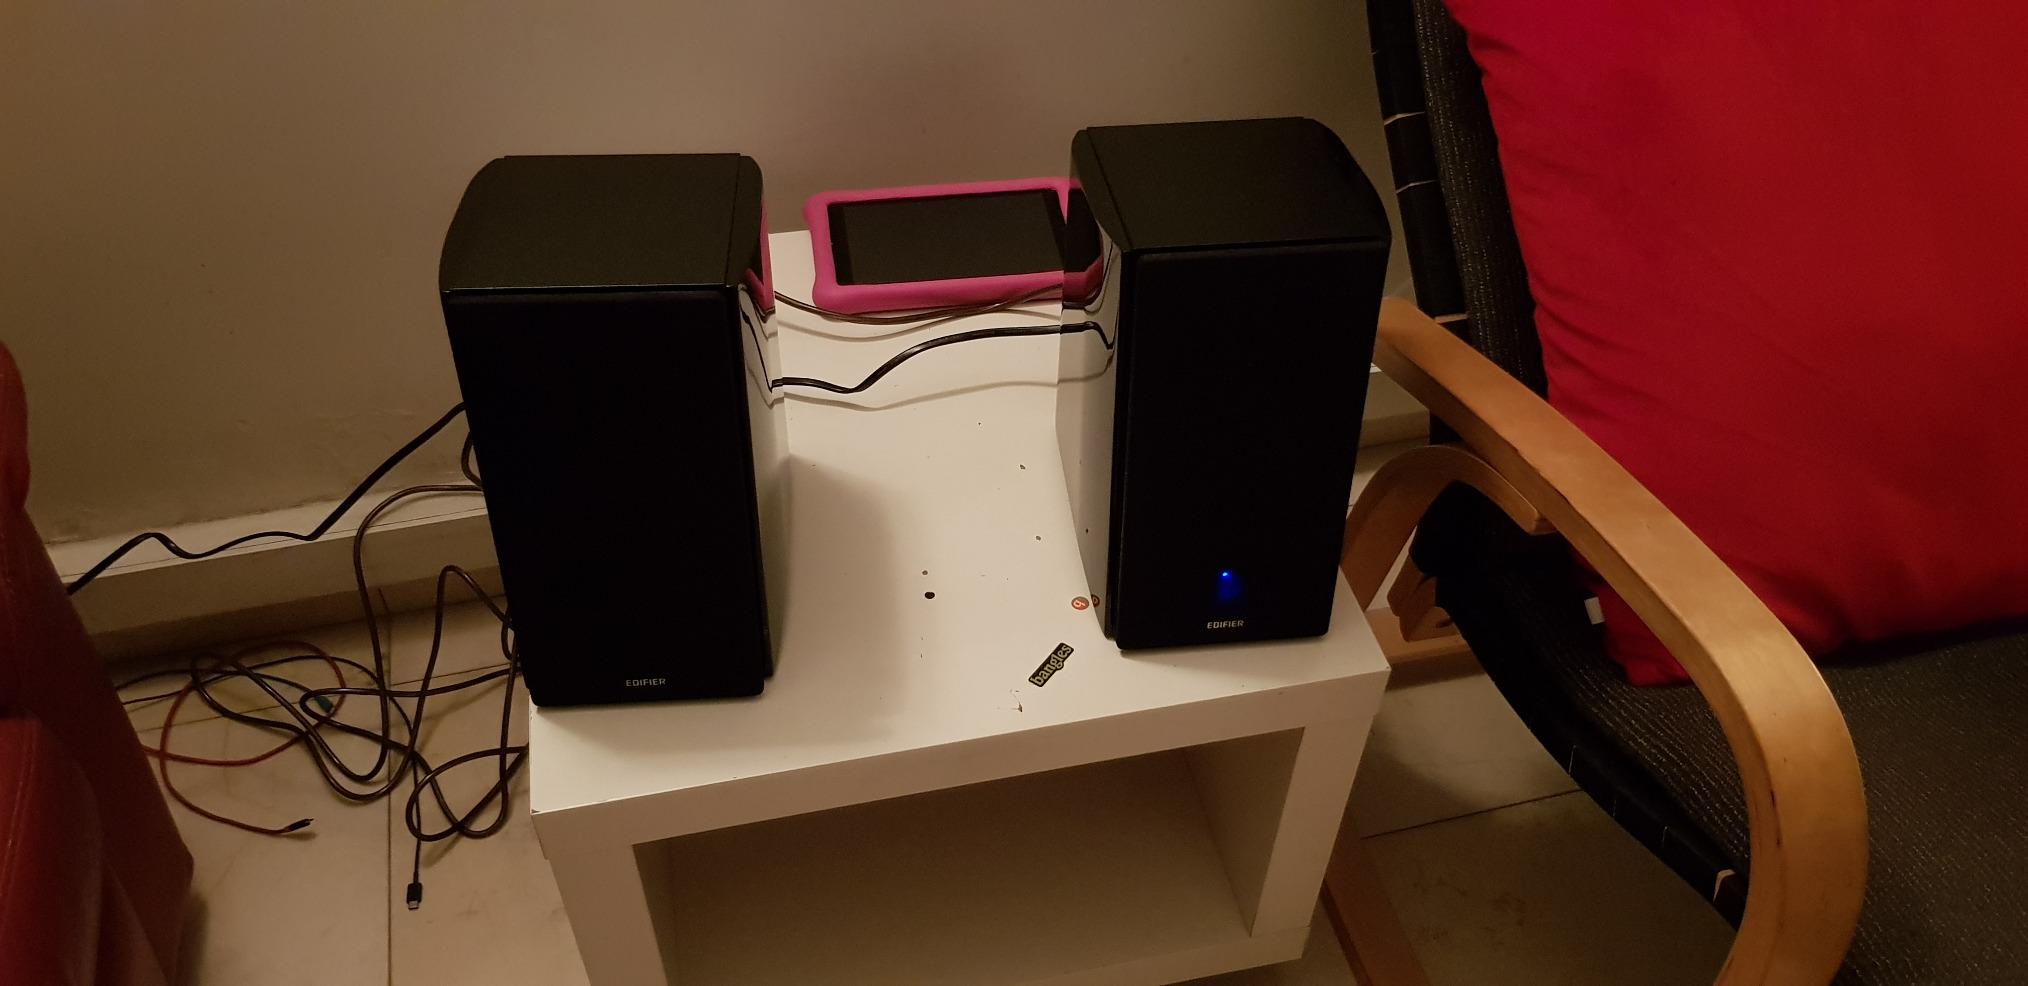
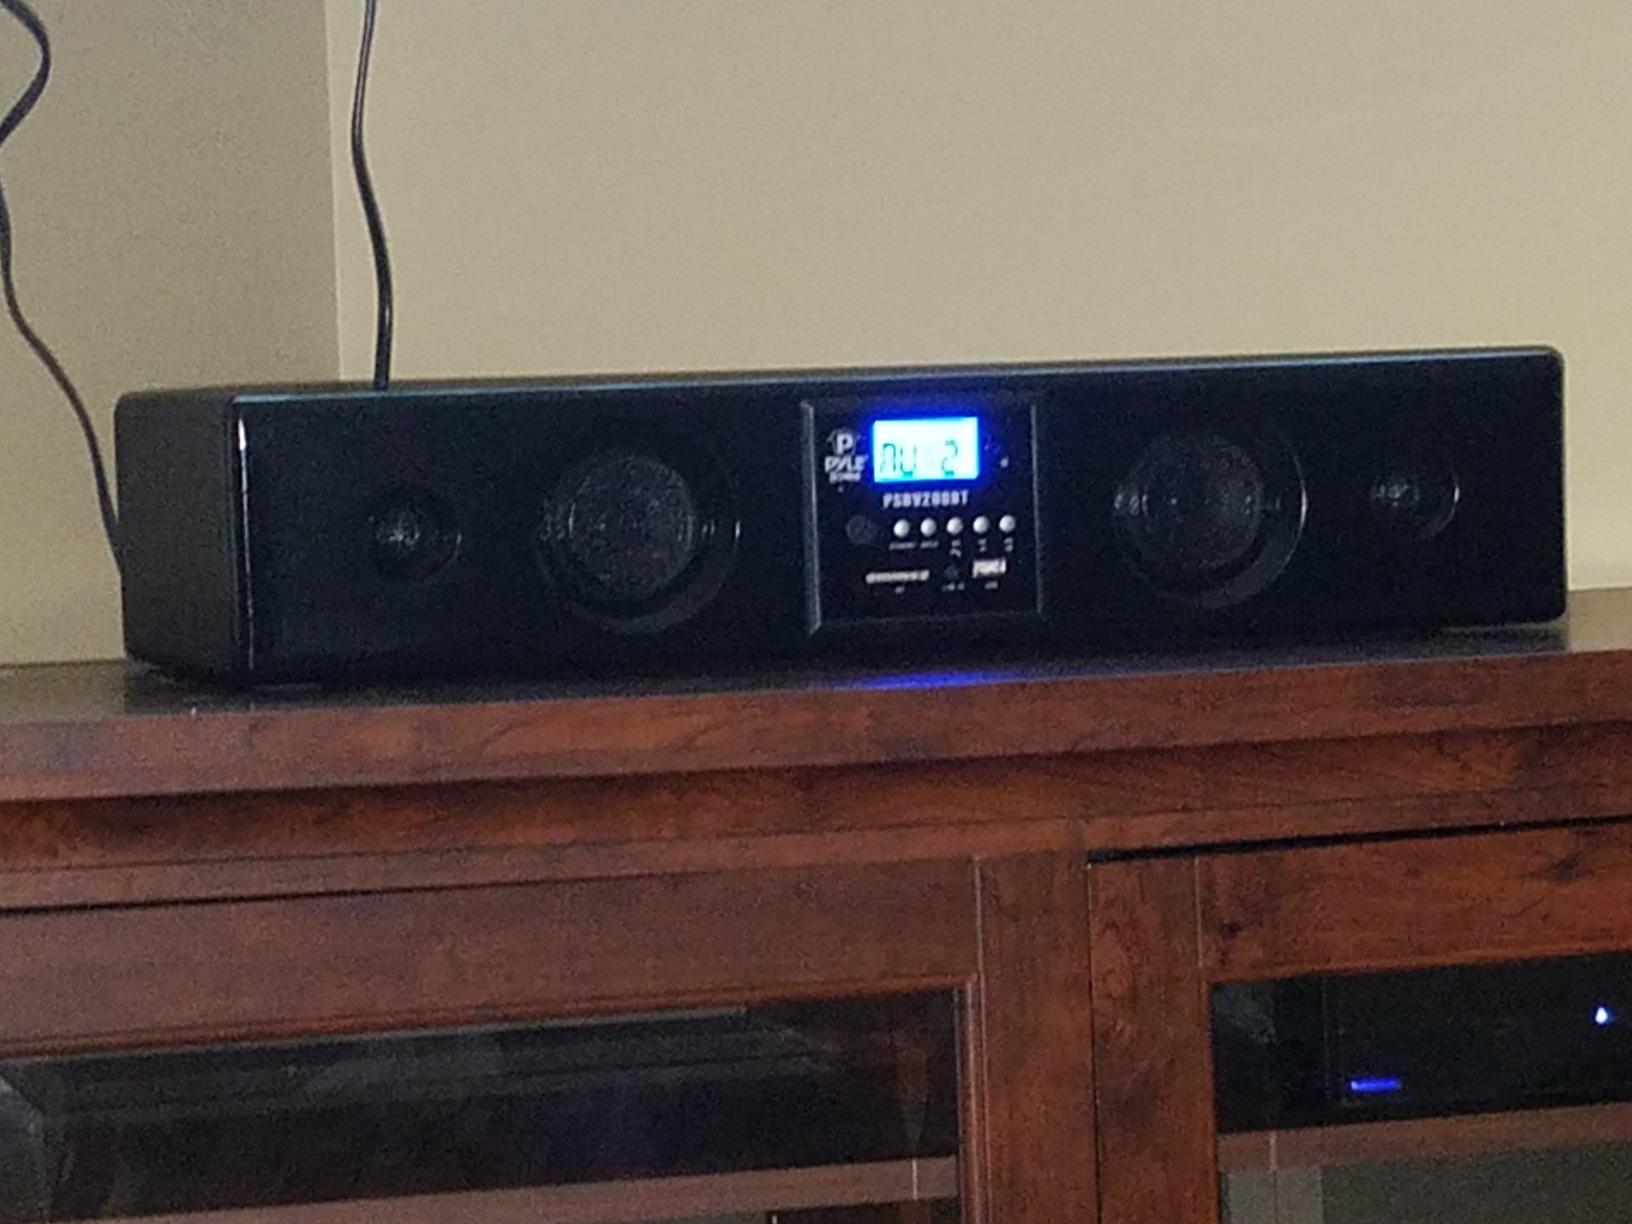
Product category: speaker
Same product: no